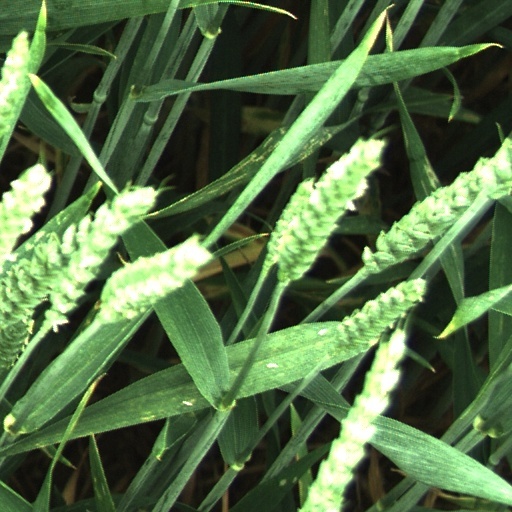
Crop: wheat